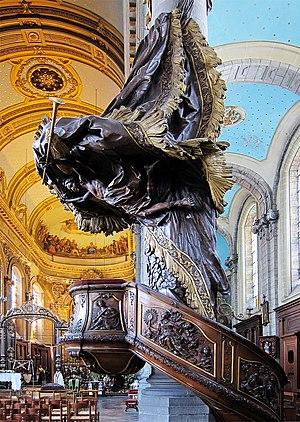
Lille (France - dép. du Nord) — Chaire de Vérité de l'église Saint-André sculptée en style Rocaille par Jean-Baptiste Danezan -. Réf → https://imagesdunord.wordpress.com/2016/06/17/chaire-de-leglise-saint-andre-de-lille/ This building is classé au titre des Monuments Historiques. It is indexed in the Base Mérimée, a database of architectural heritage maintained by the French Ministry of Culture,
L'église Saint-André de Lille est une église située rue Royale à Lille, dans le quartier du Vieux-Lille. Sa construction s'est étalée du XVIIIᵉ au XIXᵉ siècle grâce à la contribution de trois architectes, Thomas-Joseph Gombert, François-Joseph Gombert et Louis Marie Cordonnier. Elle a été classée monument historique par arrêté du 17 octobre 1949.